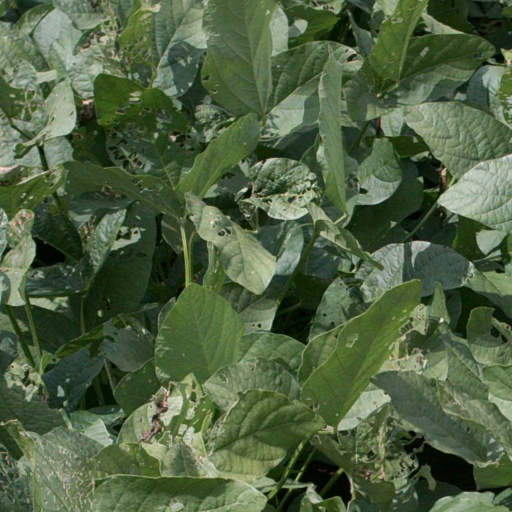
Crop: soybean